Answer in natural language. Considering the relative positions, where is stainless steel refrigerator with respect to irregular black plastic garbage? Choose between the following options: right or left
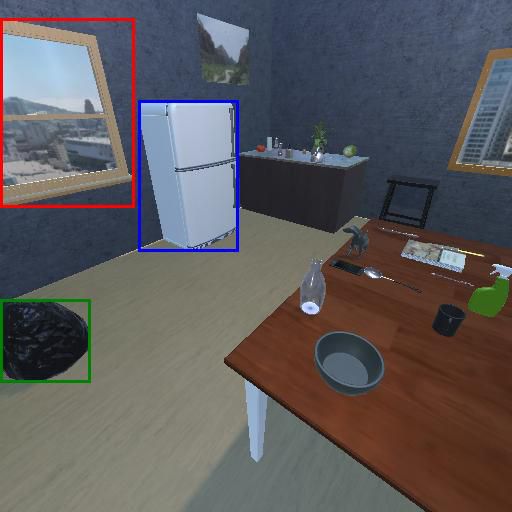
<answer>right</answer>